Your Home Library

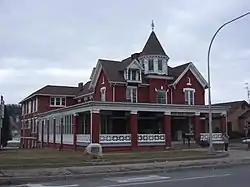
Your Home Public Library, February 2009

Your Home Public Library is a historic library building located at Johnson City in Broome County, New York. It is a Late Victorian style building built as a residence in 1885 and converted for use as a library in 1917. The original section of the building is two and one half stories and constructed of brick with a stone foundation, concrete and cast stone water tables, sills, lintels, and band courses. The design features projecting and recessed pavilions, a complex multi-gabled roof, a projecting dormer, and a turret with conical roof and tall weathervane. A large wing was added in 1920. Your Home Library was developed by Harry L. Johnson, brother of George F. Johnson (1857–1948), founder of Endicott-Johnson Shoe Company.